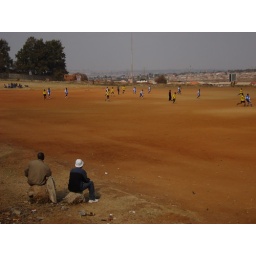
Taken just before I got hit in the face by the ball